Indira Gandhi Canal

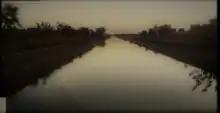
Indira Gandhi Main Canal's one of the lift canal near Raiya Tunda village in Churu district.

Total 7 Lift Canals, these are all on the southern bank of main Indira Gandhi Canal and require lift irrigation due to lack of gravitational flow: